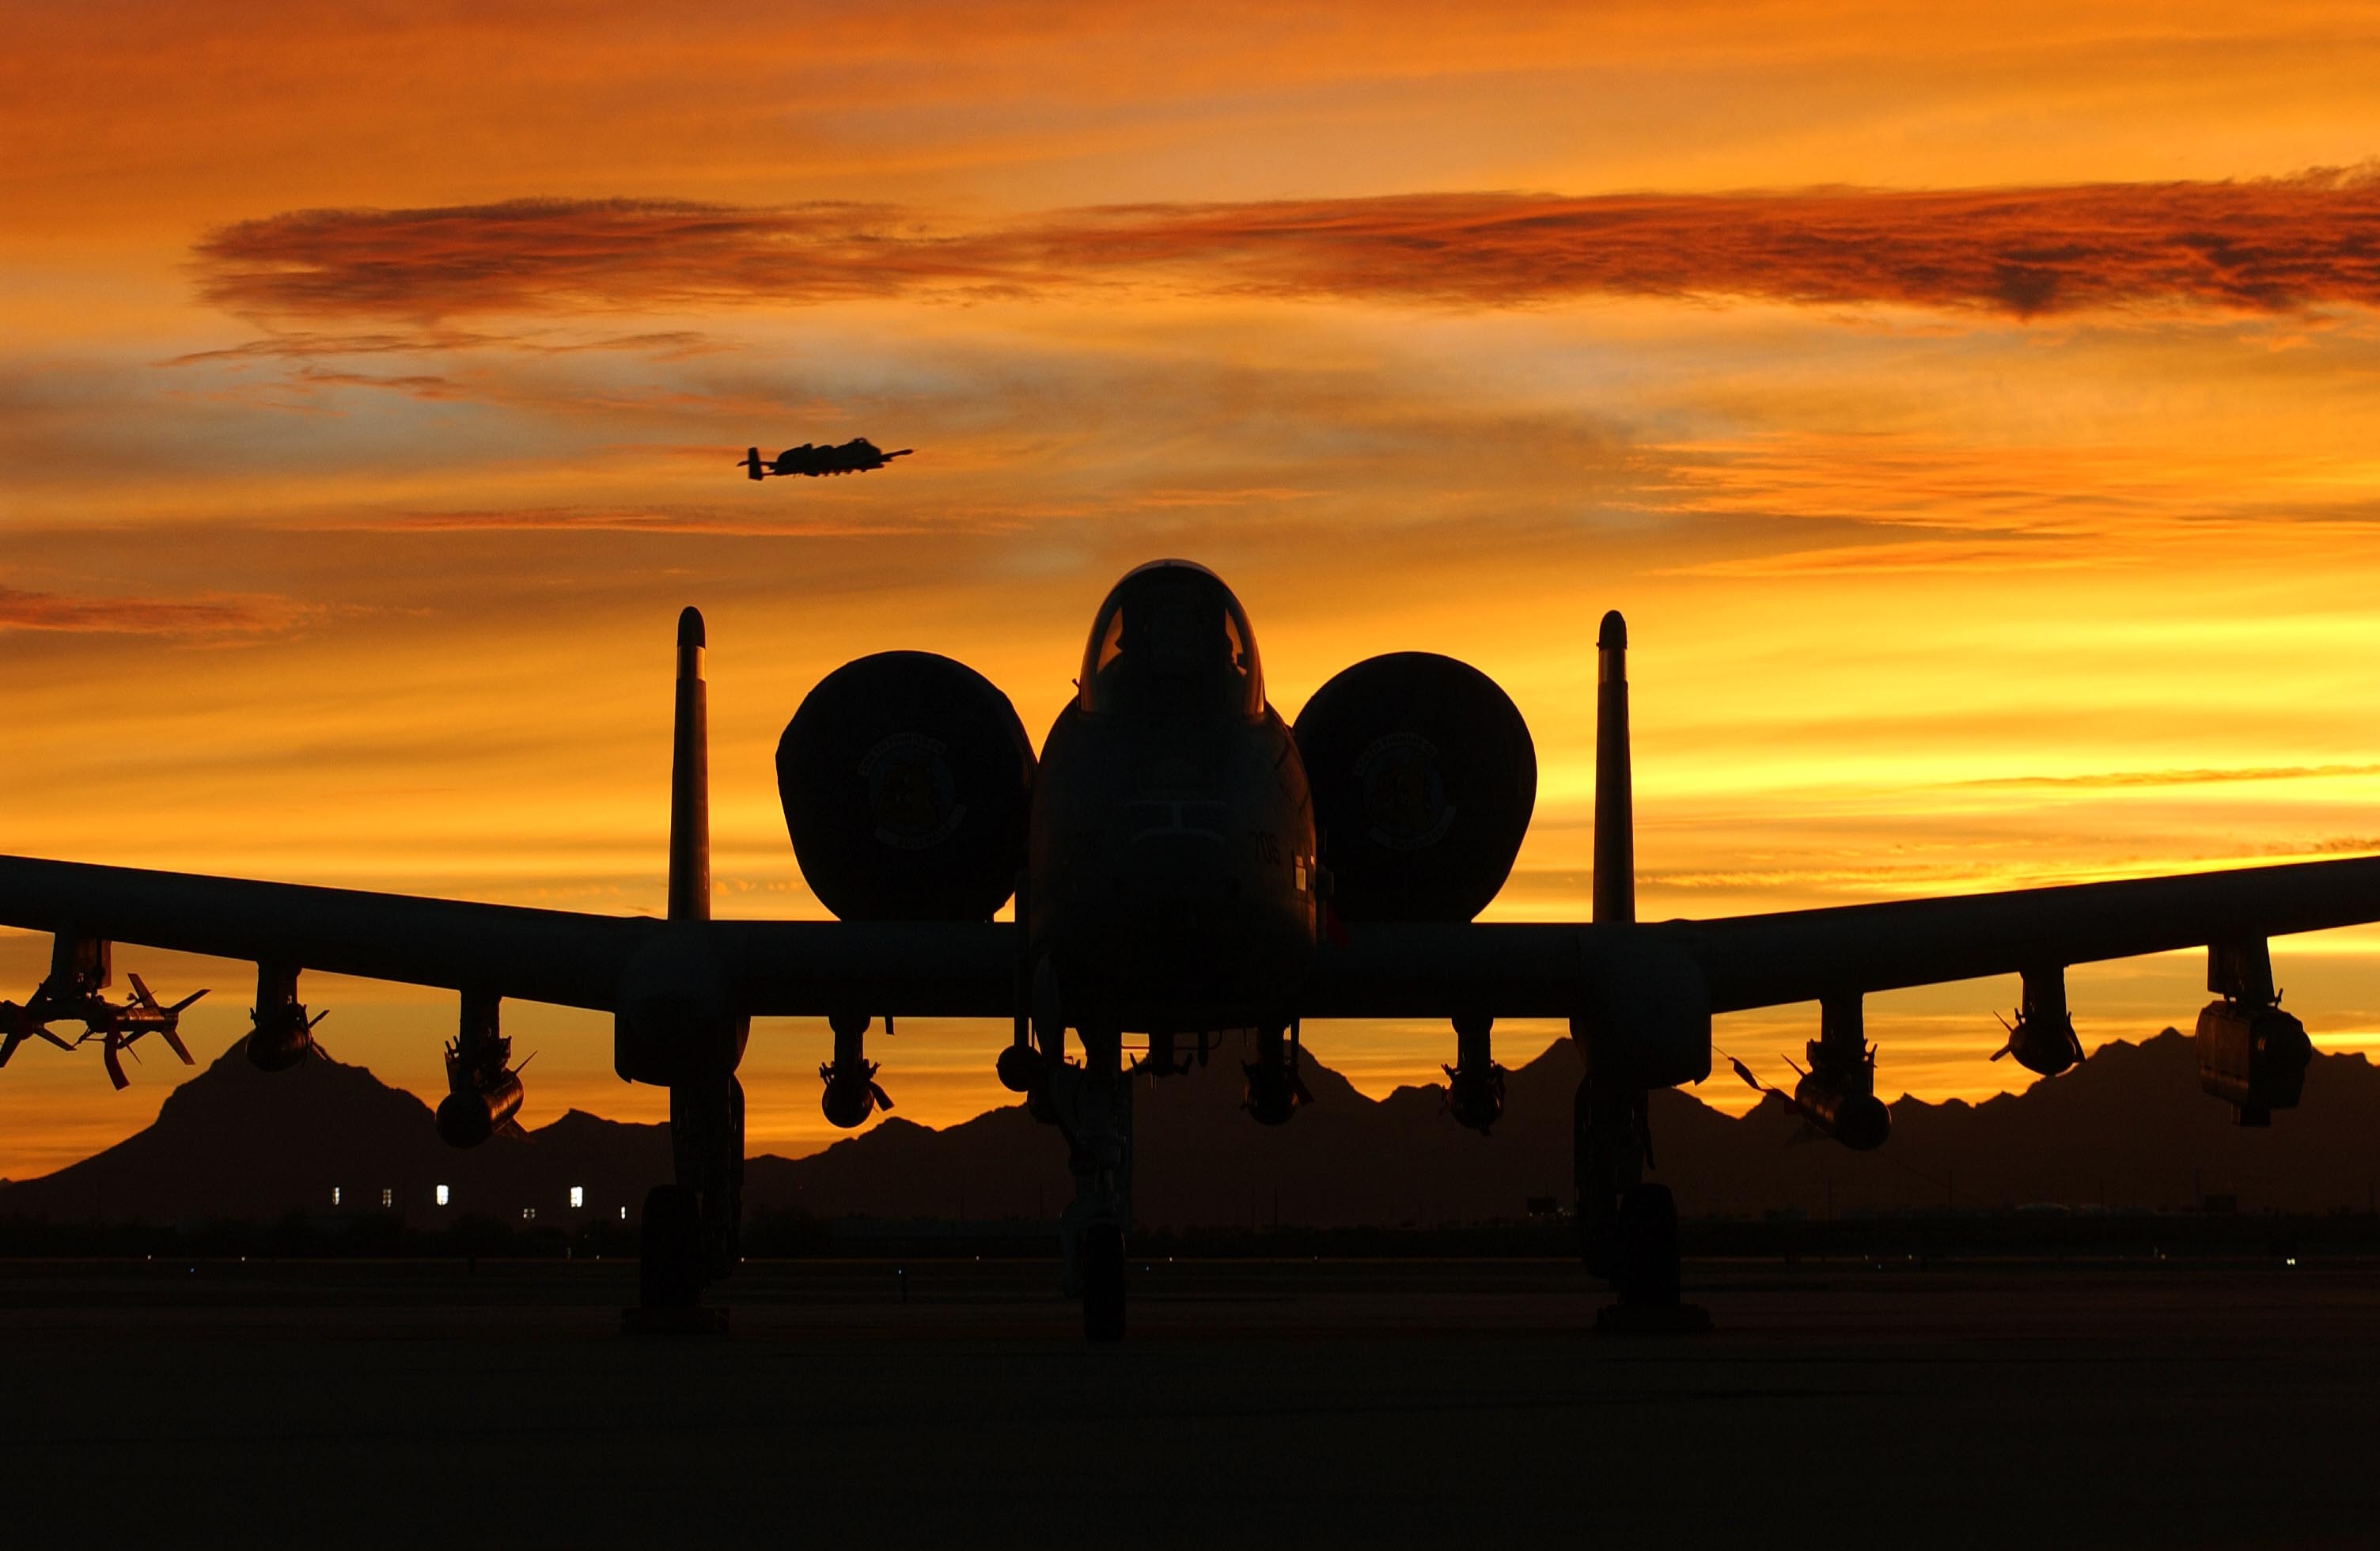
sea, horizon, silhouette, cloud, sky, sun, sunrise, sunset, ground, morning, dawn, airplane, plane, aircraft, military, jet, dusk, evening, aviation, usa, runway, afterglow, thunderbolt, a 10